Fractionating column

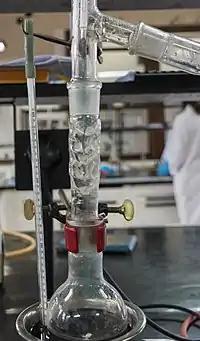
Vigreux column in a laboratory setup

A laboratory fractionating column is a piece of glassware used to separate vaporized mixtures of liquid compounds with close volatility. Most commonly used is either a Vigreux column or a straight column packed with glass beads or metal pieces such as Raschig rings. Fractionating columns help to separate the mixture by allowing the mixed vapors to cool, condense, and vaporize again in accordance with Raoult's law. With each condensation-vaporization cycle, the vapors are enriched in a certain component. A larger surface area allows more cycles, improving separation. This is the rationale for a Vigreux column or a packed fractionating column. Spinning band distillation achieves the same outcome by using a rotating band within the column to force the rising vapors and descending condensate into close contact, achieving equilibrium more quickly.